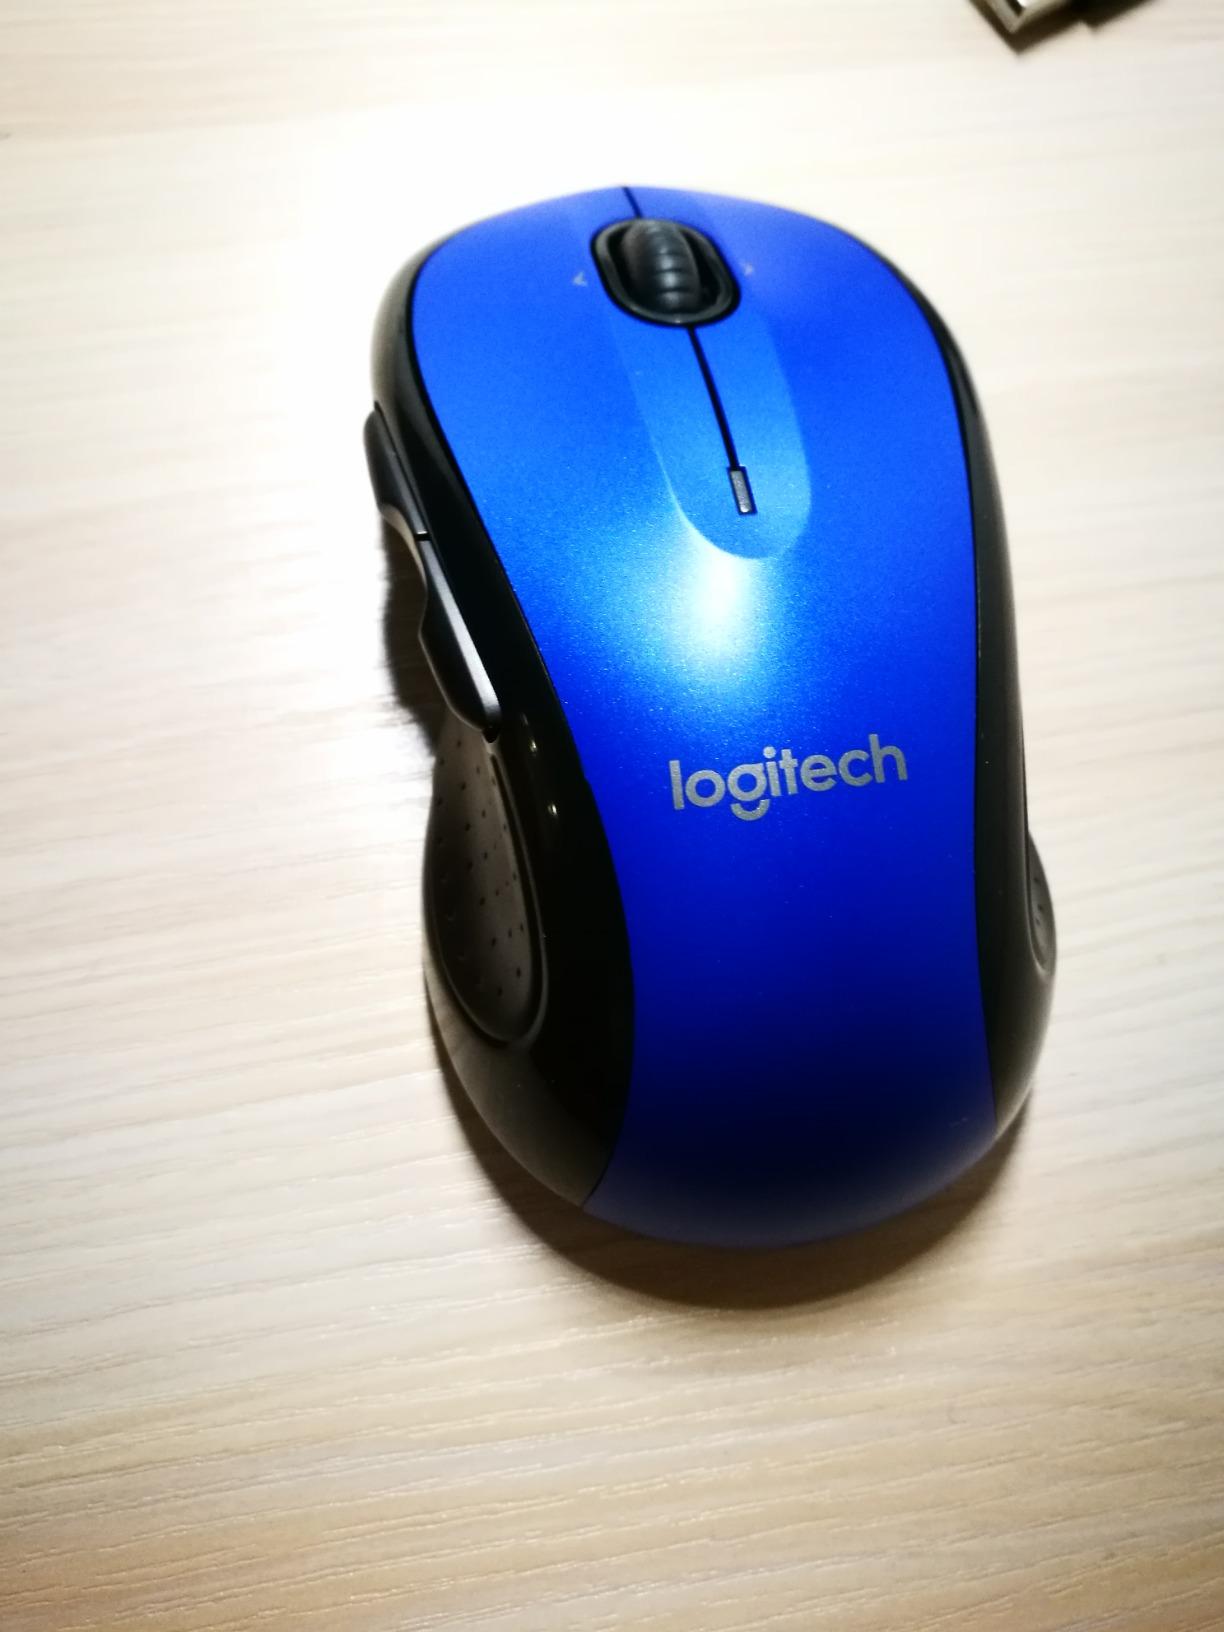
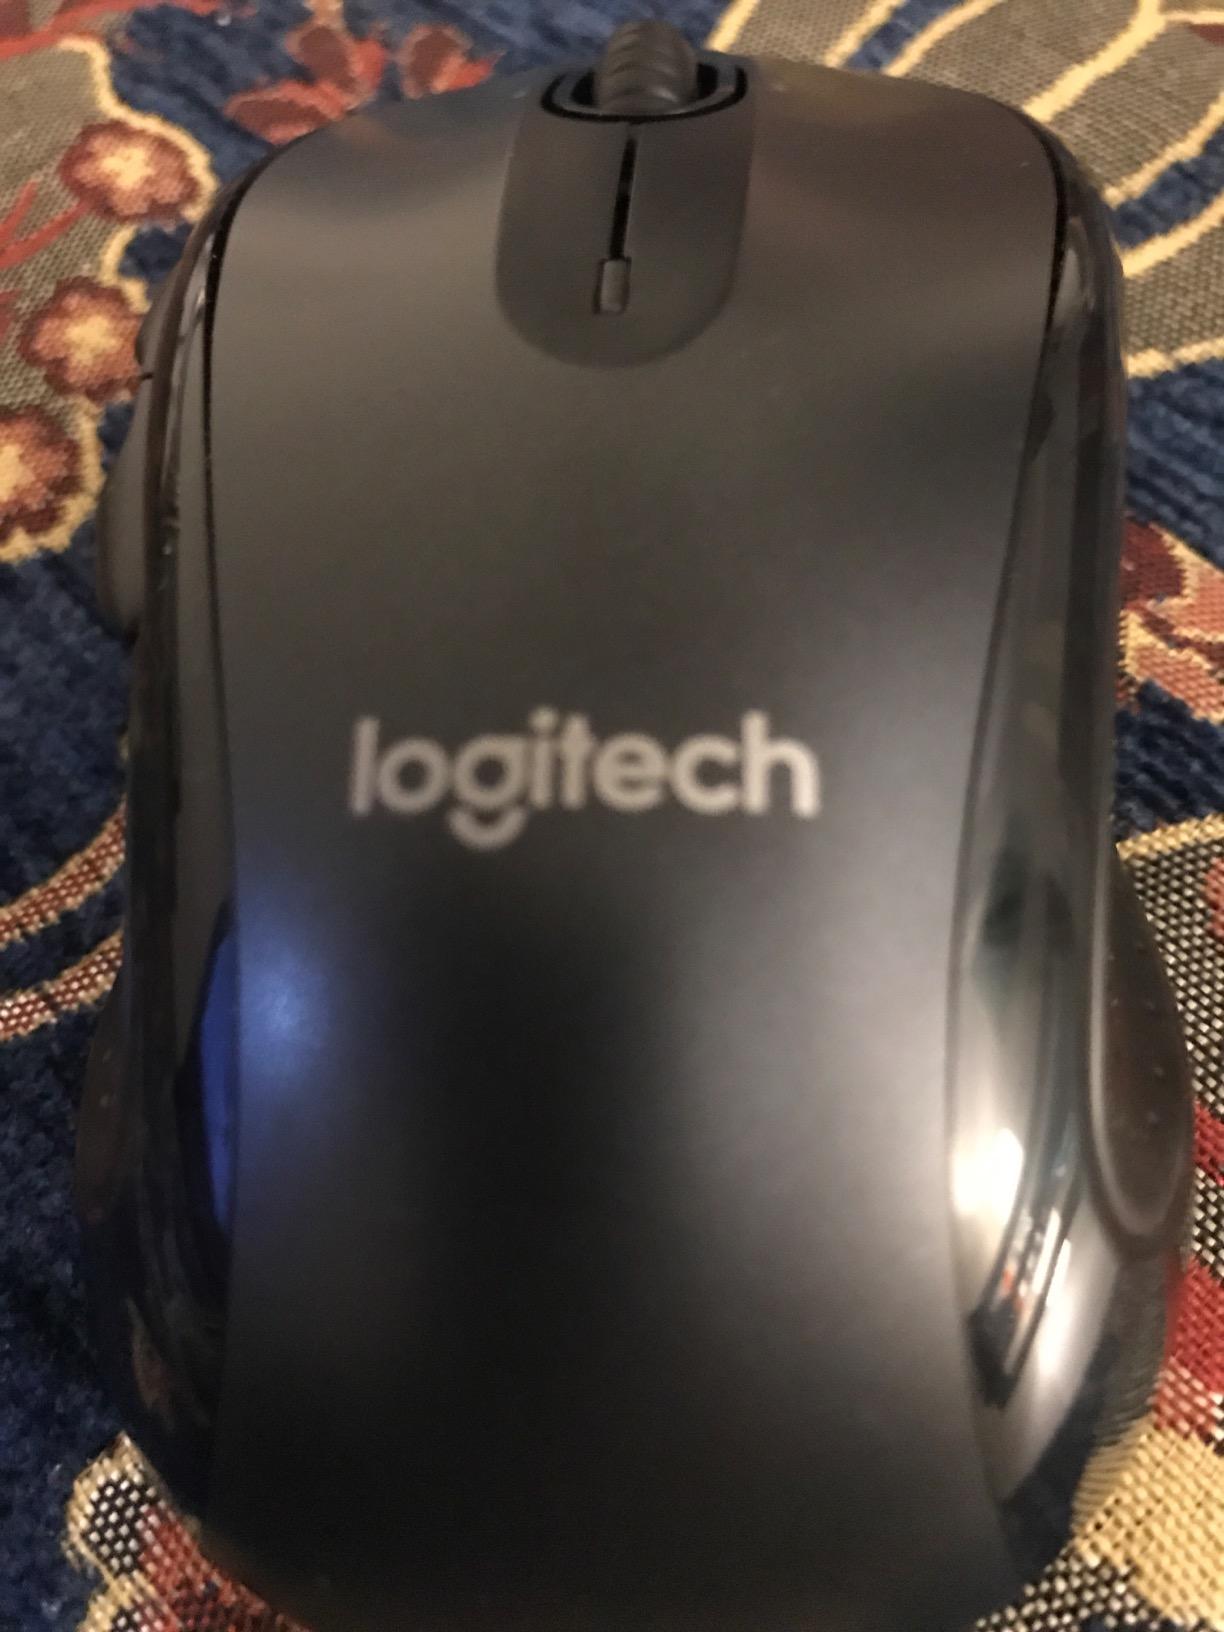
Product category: mouse
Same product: no